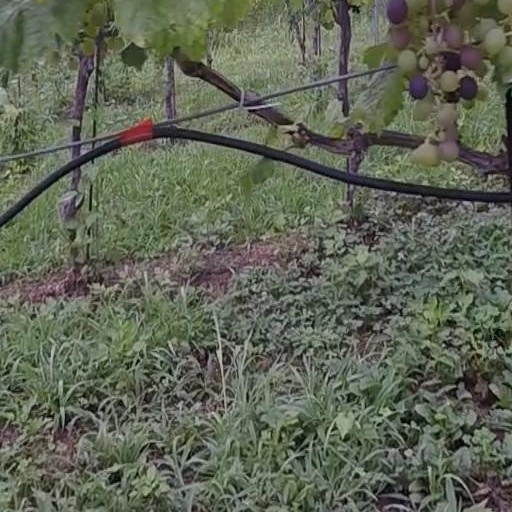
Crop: grape